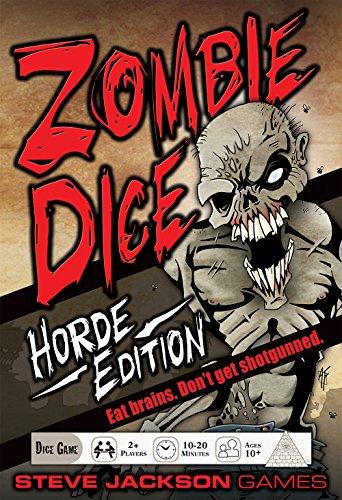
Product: Steve Jackson Games Zombie Dice Horde Edition
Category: Toys & Games | Games & Accessories
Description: Zombie dice Horde edition includes the classic game, plus two expansions, a drawstring dice bag, and a score pad.
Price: $20.50
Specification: ProductDimensions:6.2x1.8x9.2inches|ItemWeight:11ounces|ShippingWeight:11.2ounces(Viewshippingratesandpolicies)|DomesticShipping:ItemcanbeshippedwithinU.S.|InternationalShipping:ThisitemcanbeshippedtoselectcountriesoutsideoftheU.S.LearnMore|ASIN:B07171B3XV|Itemmodelnumber:131341SJG|Manufacturerrecommendedage:10yearsandup